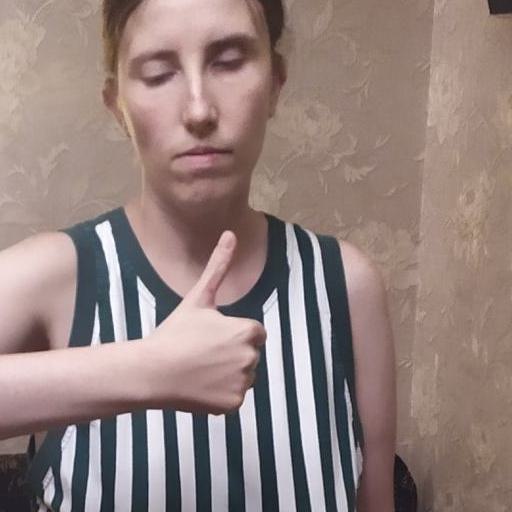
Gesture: like